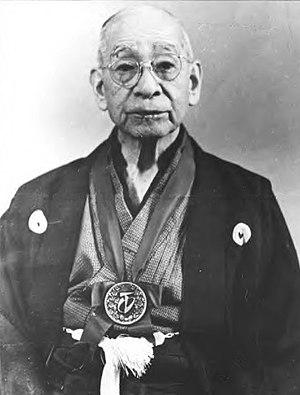
Le Shōrin Ryu, prononciation okinawaïenne des caractères japonais utilisés pour écrire l'école Shaolin, est l'un des trois styles majeurs de karaté à Okinawa.
Chibana Chōshin était un « Grand Maître » d'arts martiaux okinawaïen.
Kōbayashi-Ryū ou Kōbayashi - Shōrin-Ryū est une école de karaté créée par Chibana Shōshin un des plus grands maîtres d'arts martiaux okinawaïen, qui dès l'âge de 15 ans, fut le disciple de Ankō Itosu jusqu'à la mort de celui-ci. Il en fut le successeur officiel.